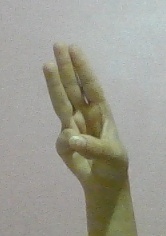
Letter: thaa